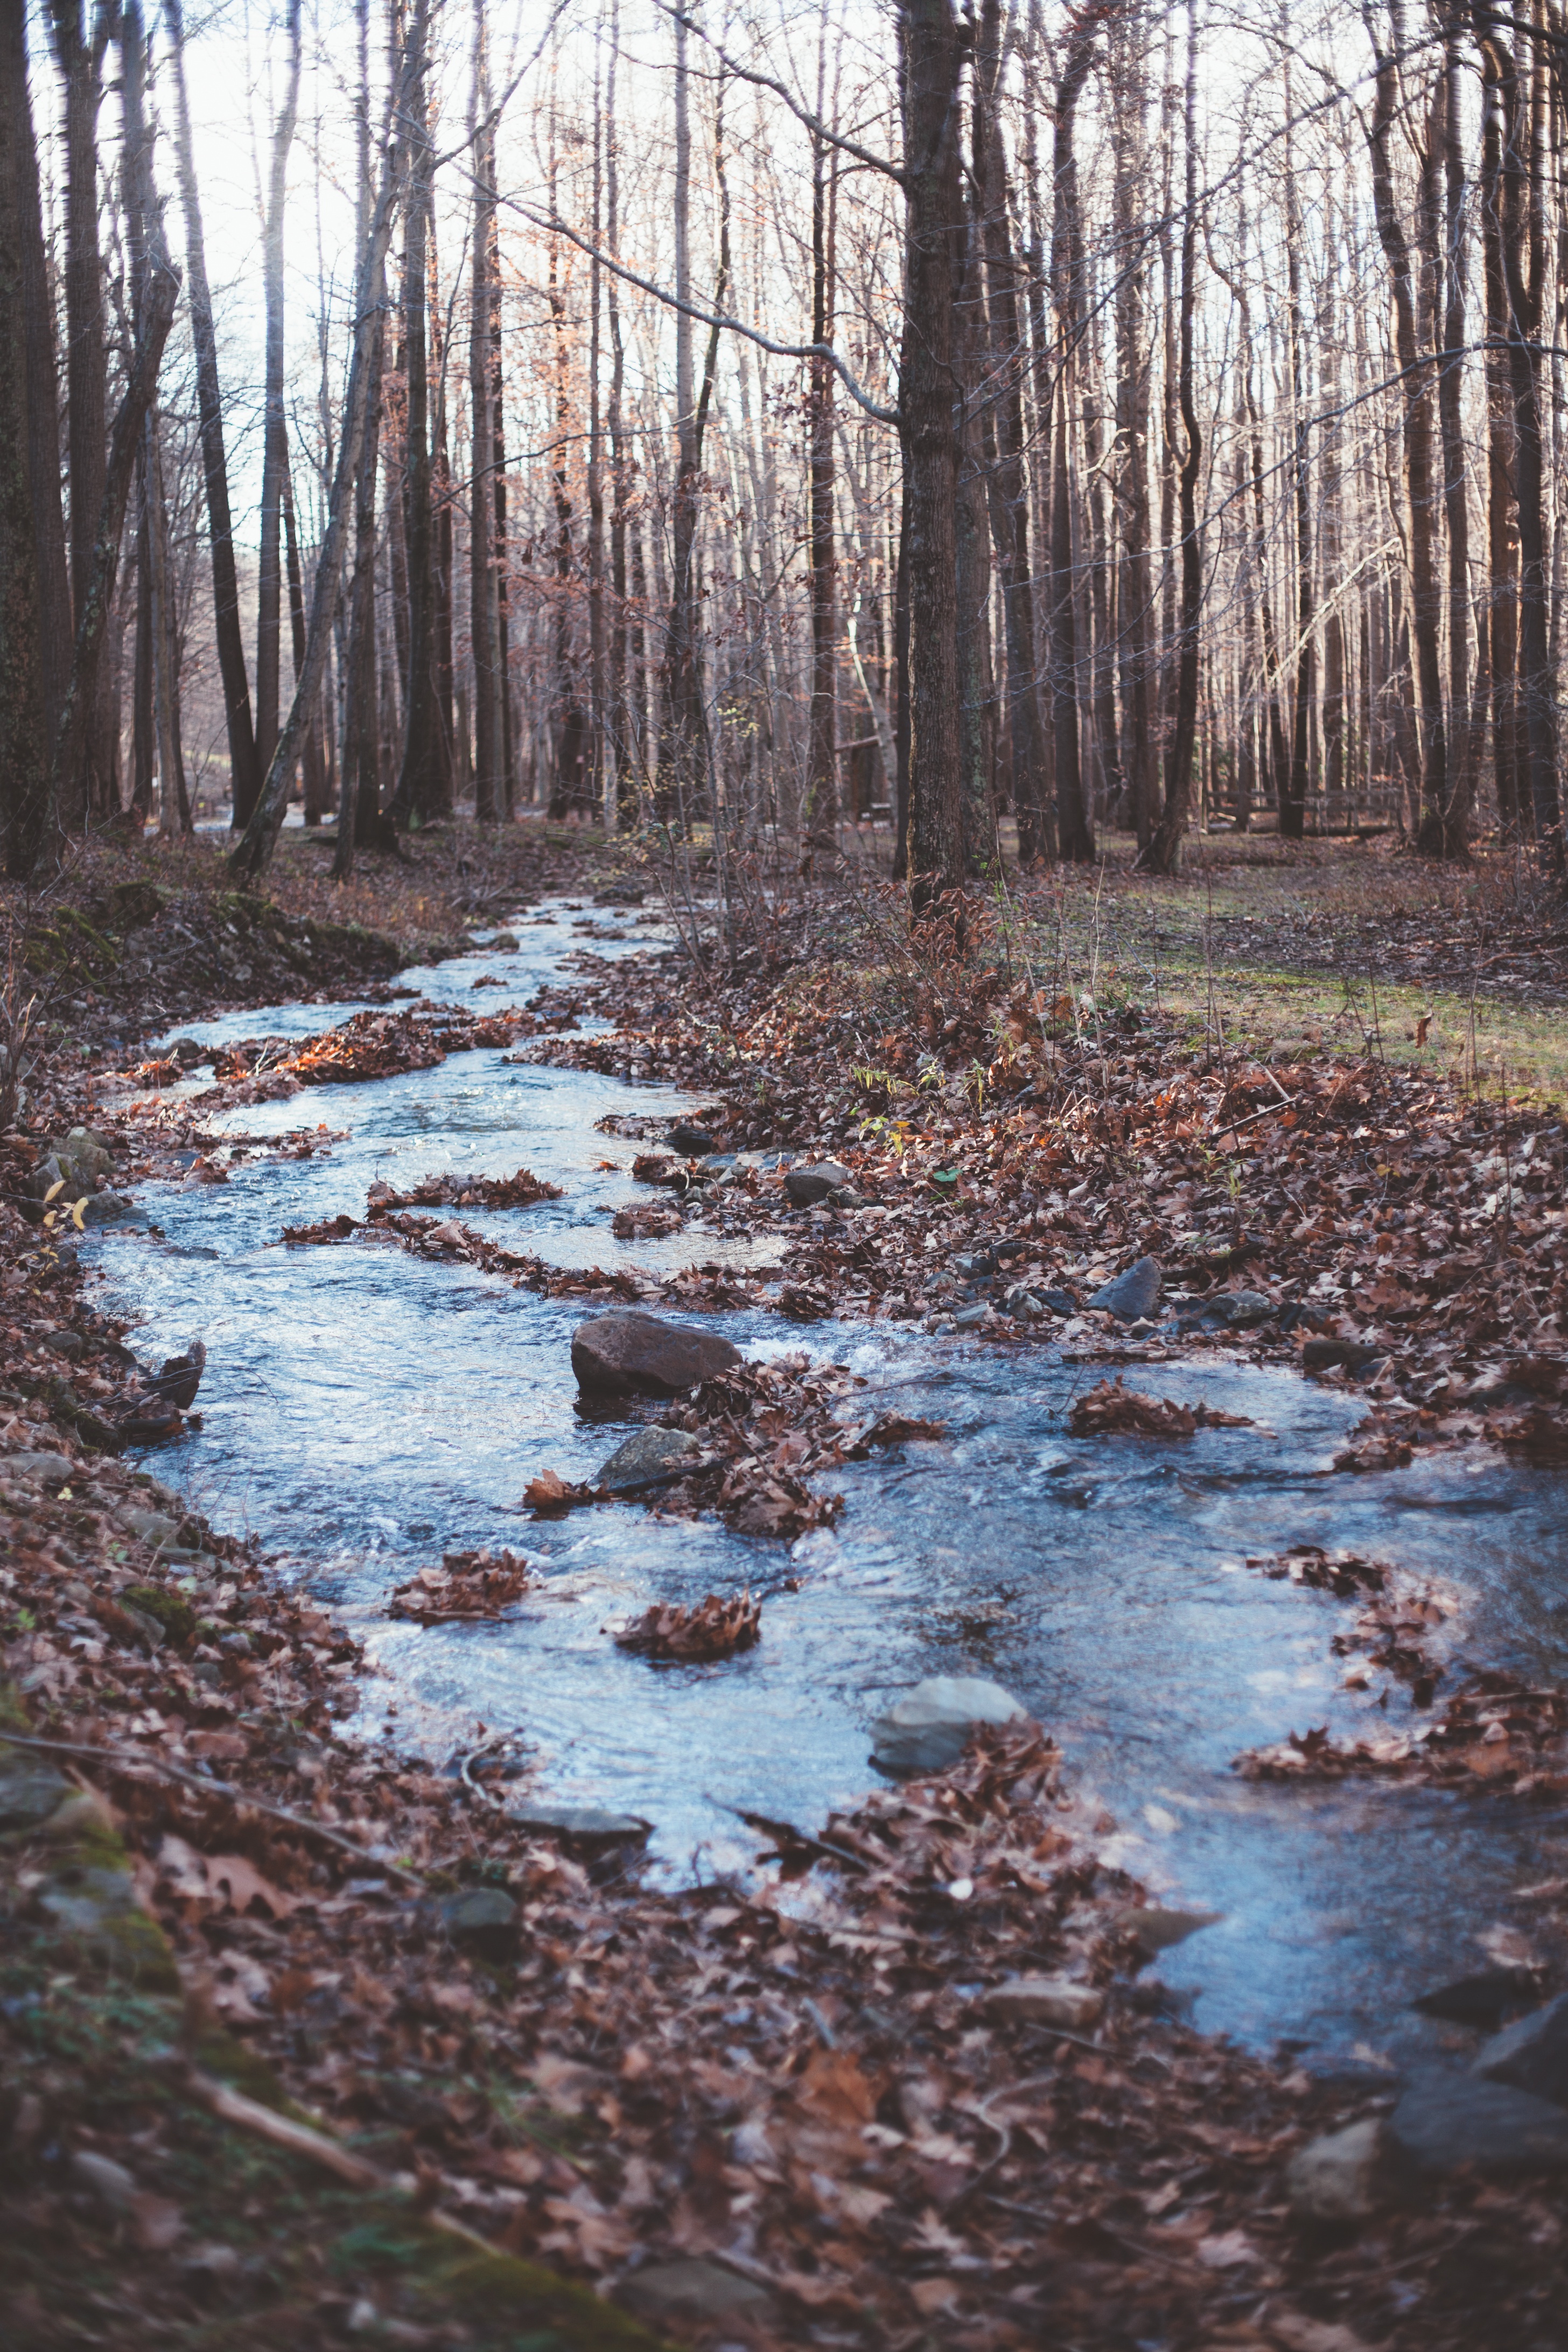
tree, nature, forest, swamp, wilderness, winter, trail, river, pond, stream, reflection, autumn, season, wetland, bog, woodland, habitat, ecosystem, natural environment, geographical feature